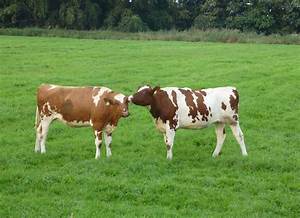
Label: cow